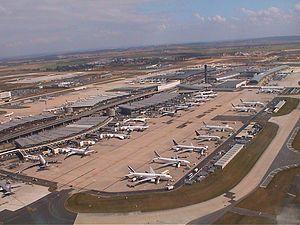
Vue du Terminal 2 de l'aéroport de Paris-Charles-de-Gaulle
Sur un aérodrome, un service de gestion d'aire de trafic est fourni pour assurer la régulation des activités et des mouvements des aéronefs et des véhicules sur l'aire de trafic, dans sa totalité ou en partie.